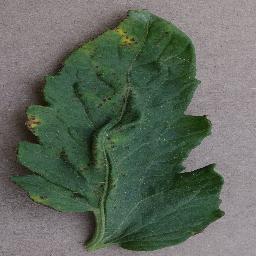
Label: Tomato___Bacterial_spot